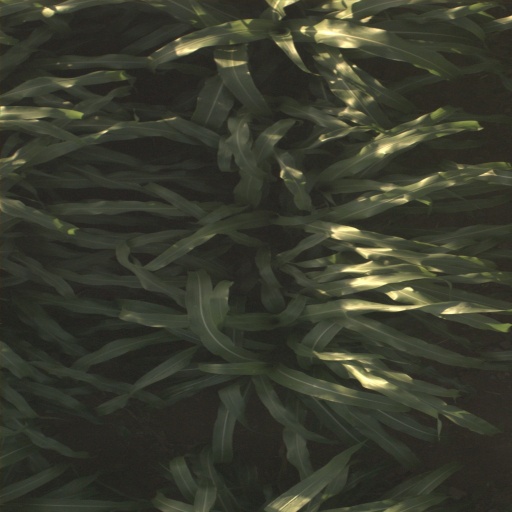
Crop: sorghum